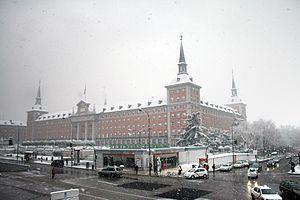
L'armée de l'air espagnole ) est une composante des Forces armées espagnoles. Elle est chargée d'assurer l'indépendance et la souveraineté de l'Espagne, en particulier le maintien de la sécurité internationale, de l'espace aérien, des opérations de paix et d'aides humanitaires, selon l'article 8 de la constitution espagnole. En 2012, l'armée de l'air compte environ 20 300 militaires et 450 aéronefs.